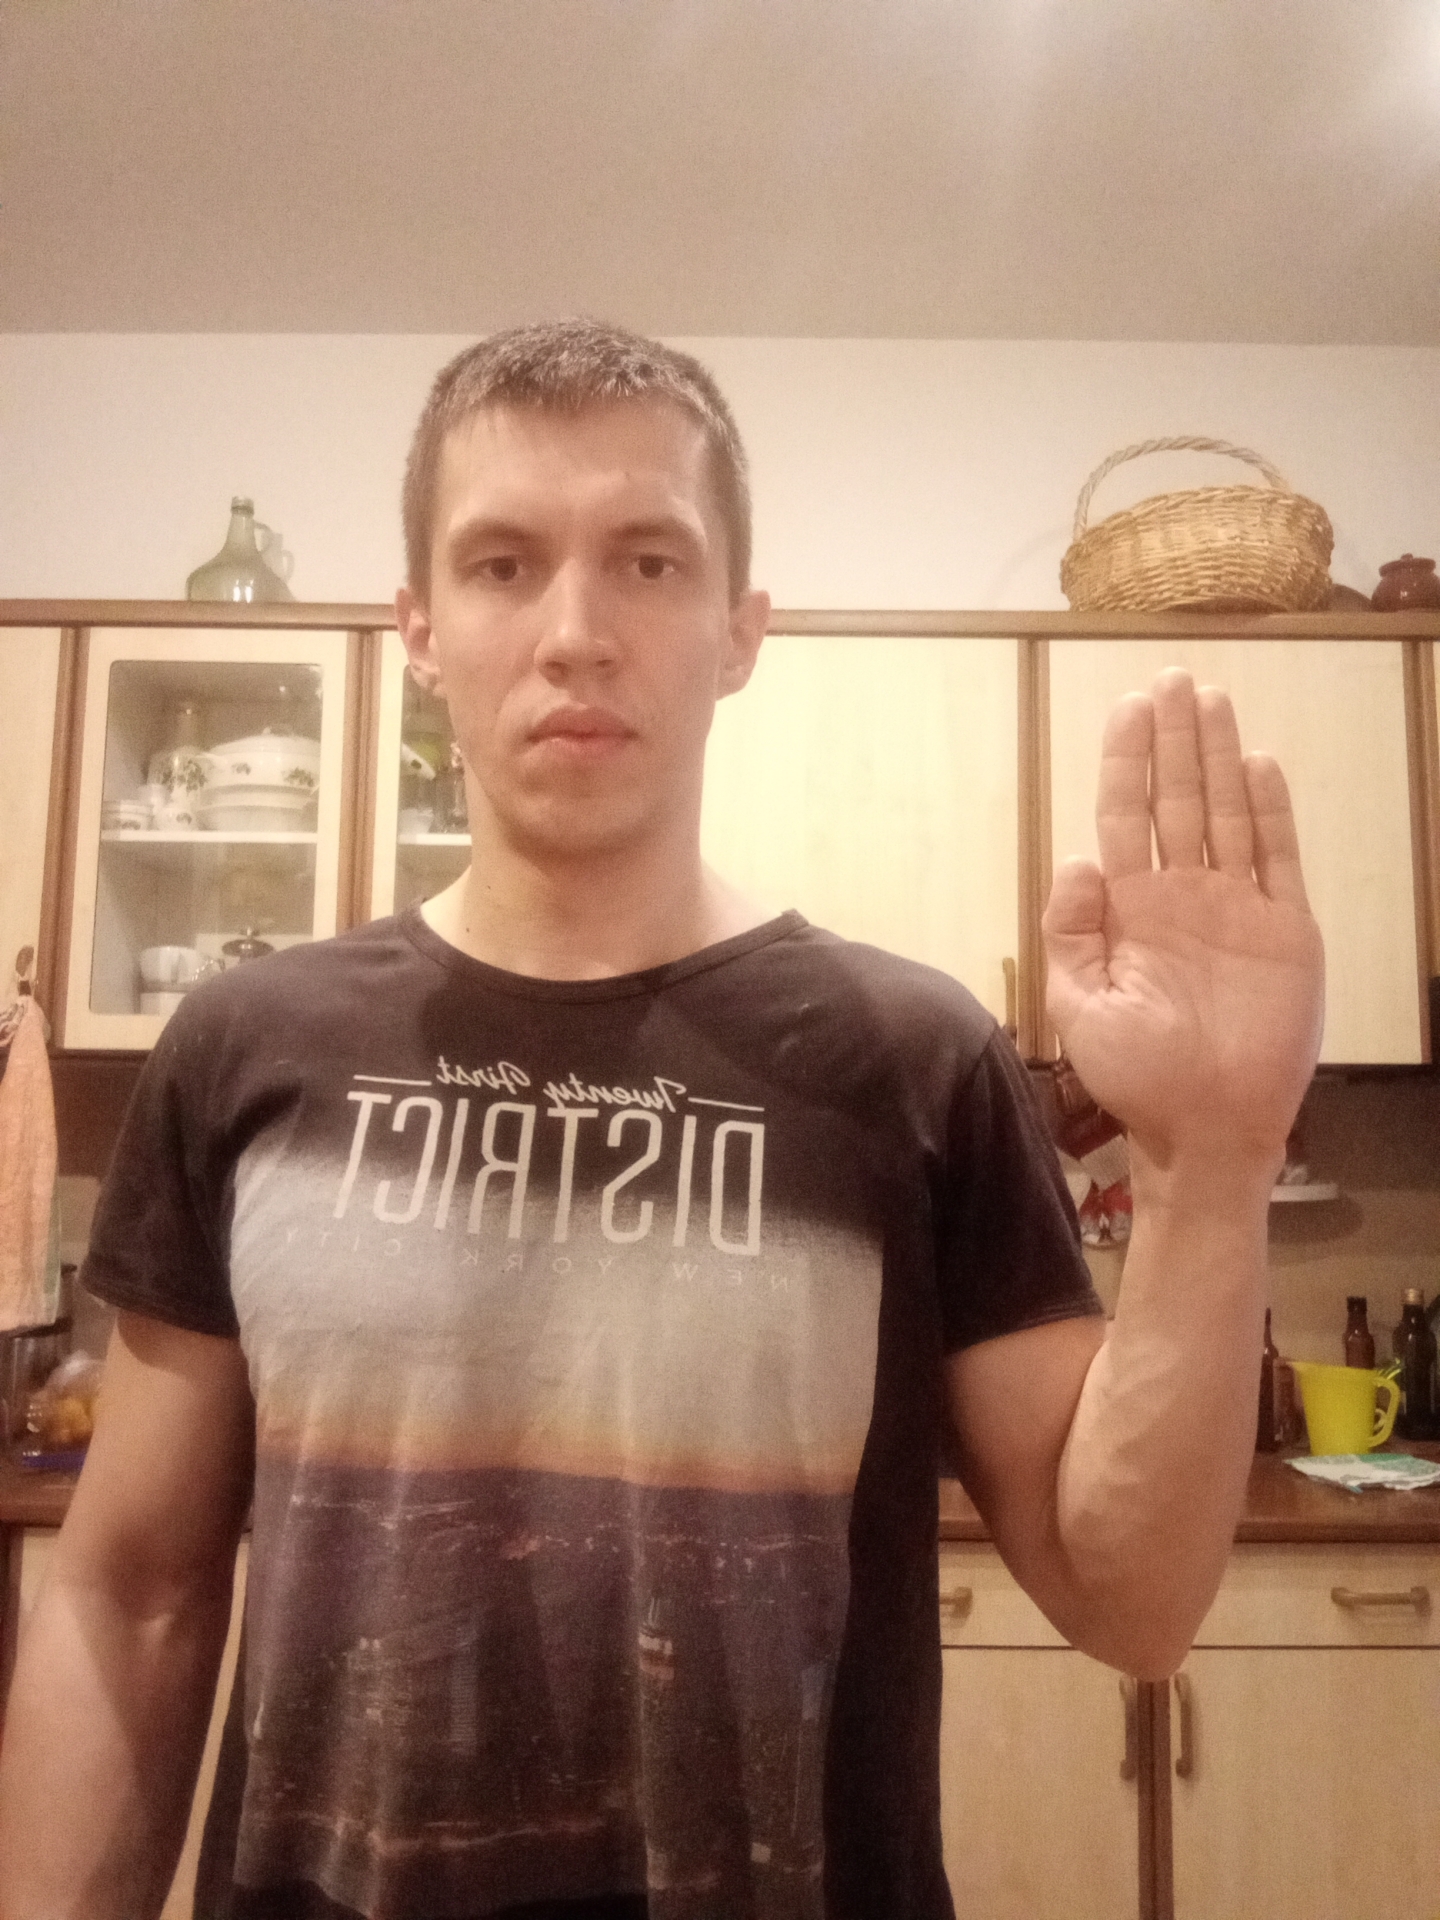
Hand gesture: stop